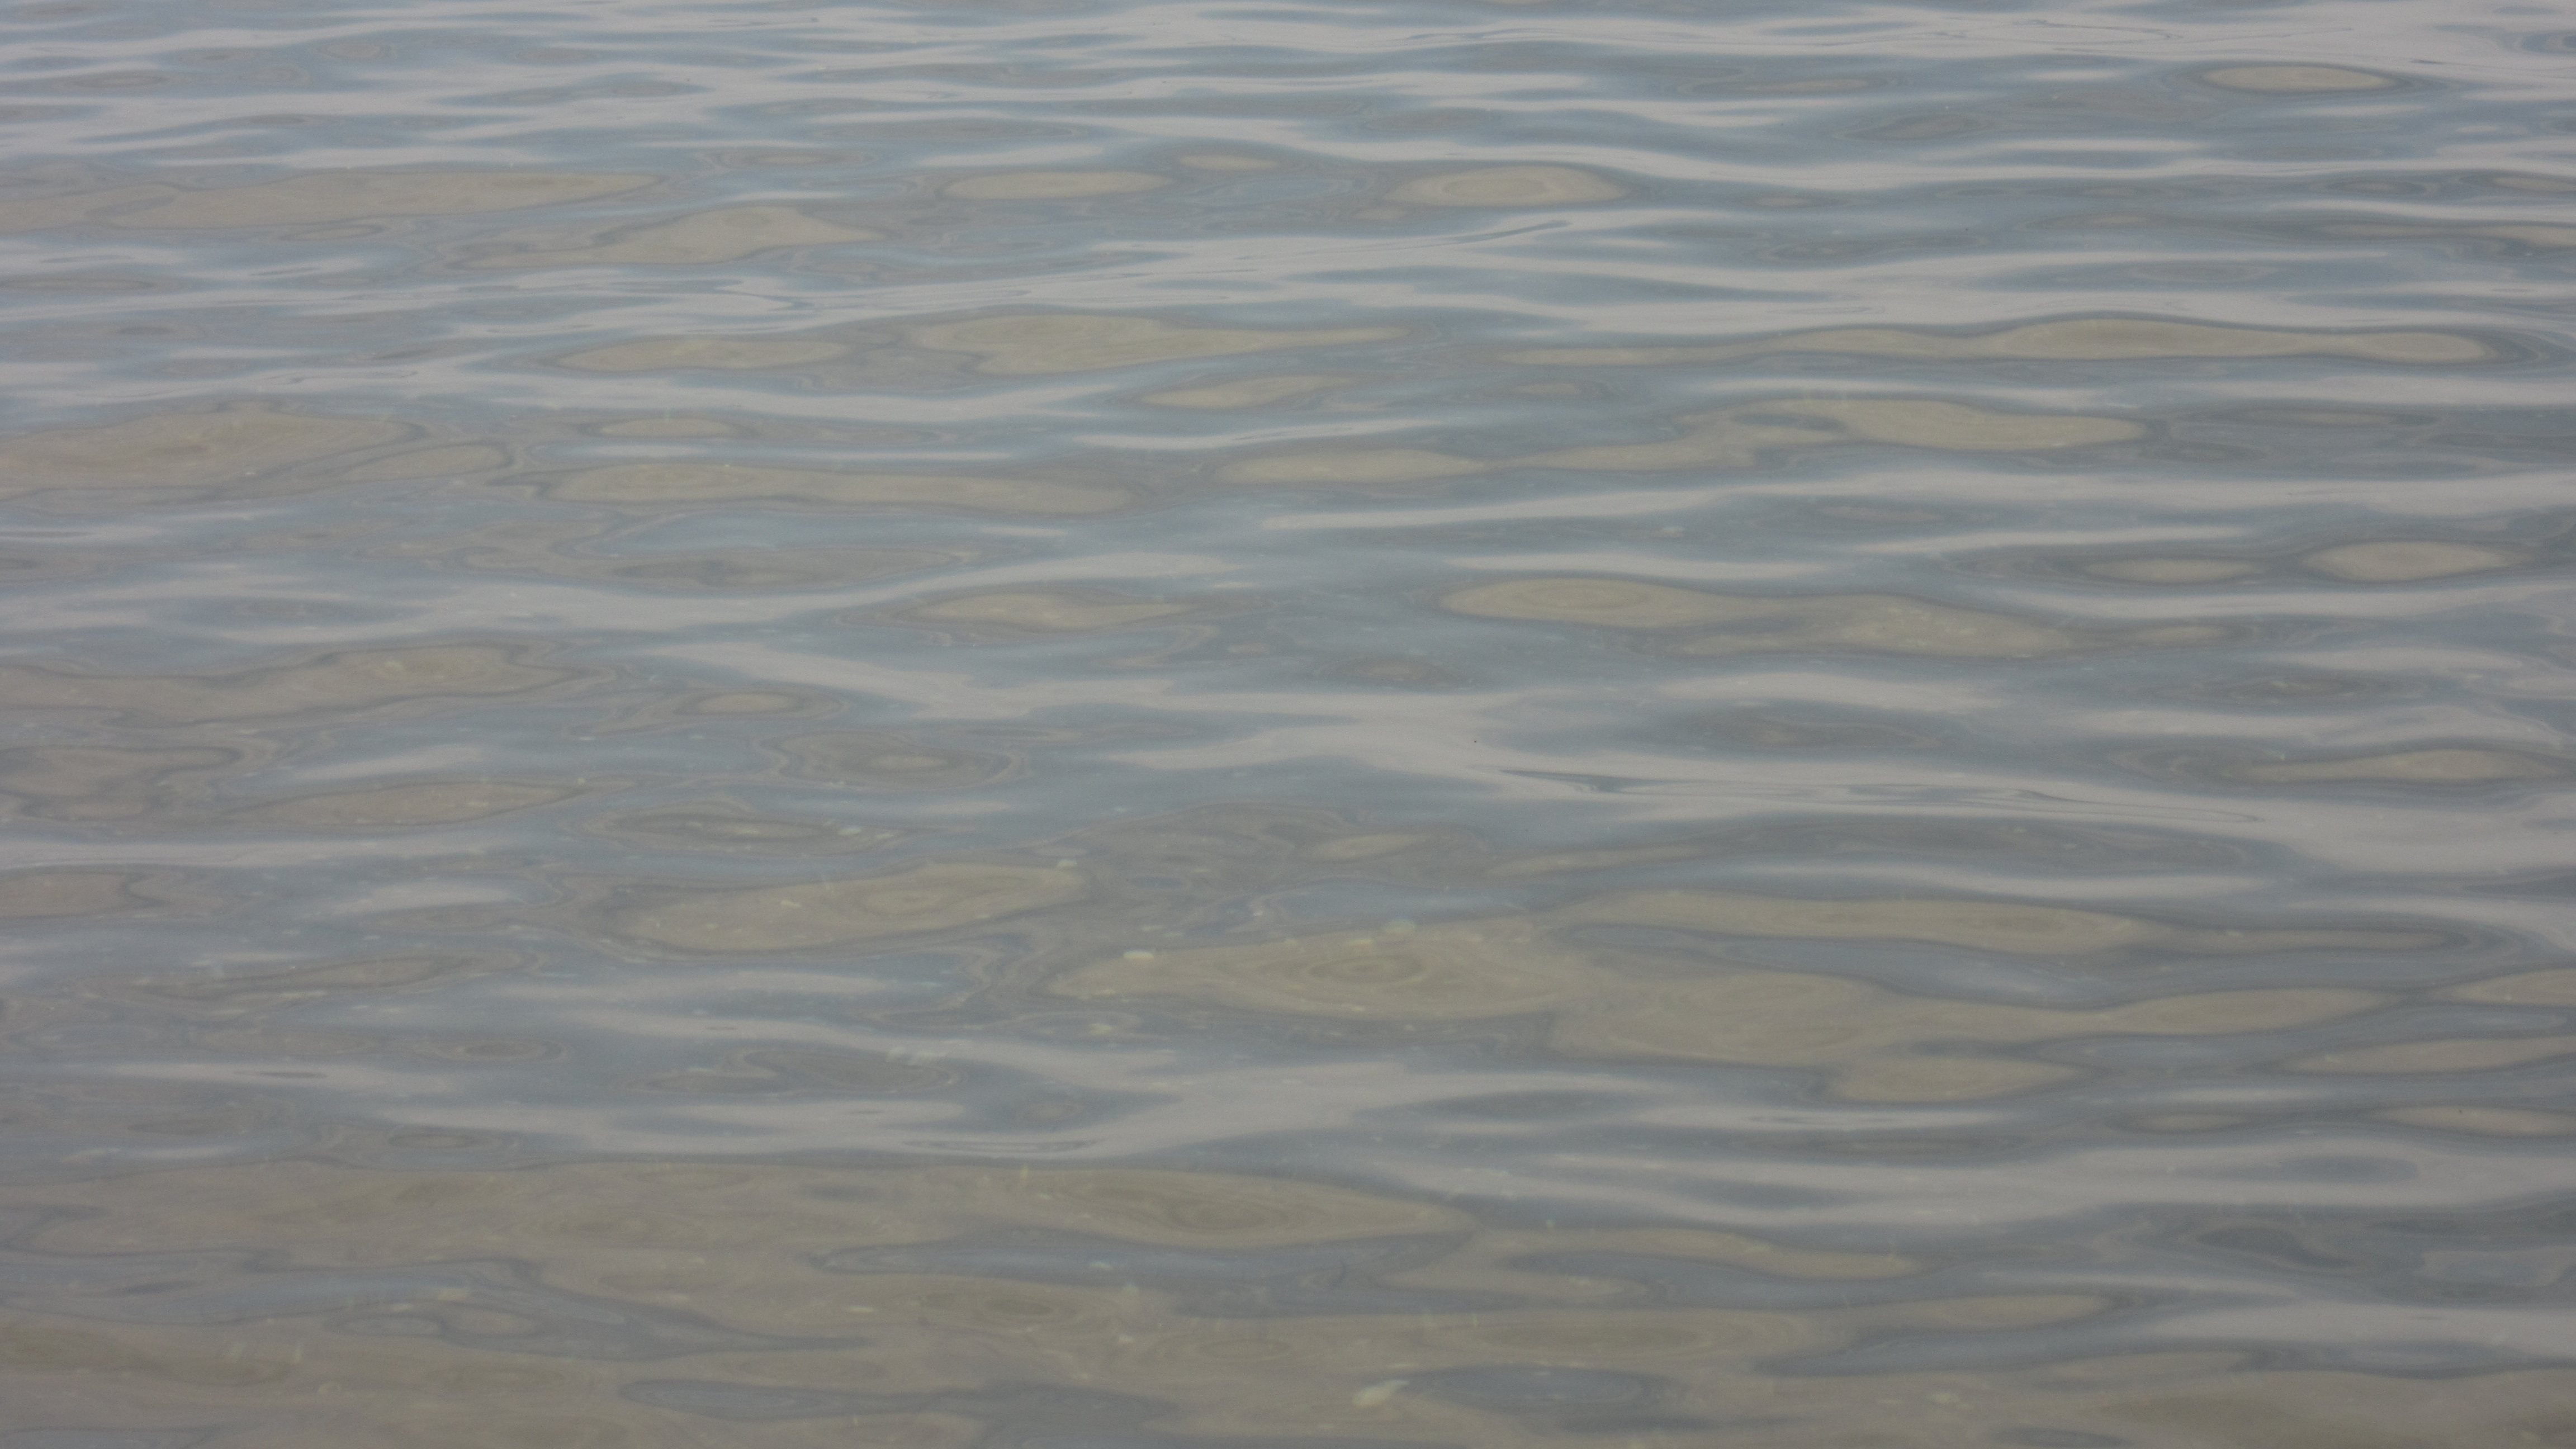
sea, coast, sand, ocean, abstract, sunlight, shore, wave, pattern, reflection, background, mudflat